Honcourt Abbey

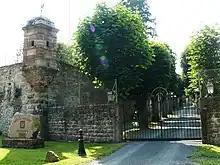
Entrance to Honcourt Abbey

Honcourt Abbey (French: "Abbaye de Honcourt") or Hugshofen Abbey (German: "Kloster Hugshofen") ("Hugonis Curia" in Latin) was a Benedictine abbey located near the village of Saint-Martin, Bas-Rhin, France, founded in the year 1000 and dissolved in or very shortly after 1525.